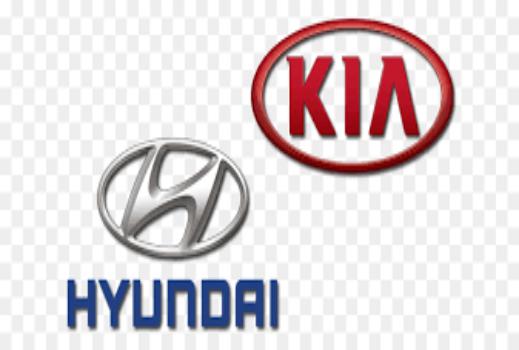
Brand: kia da
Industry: Transportation